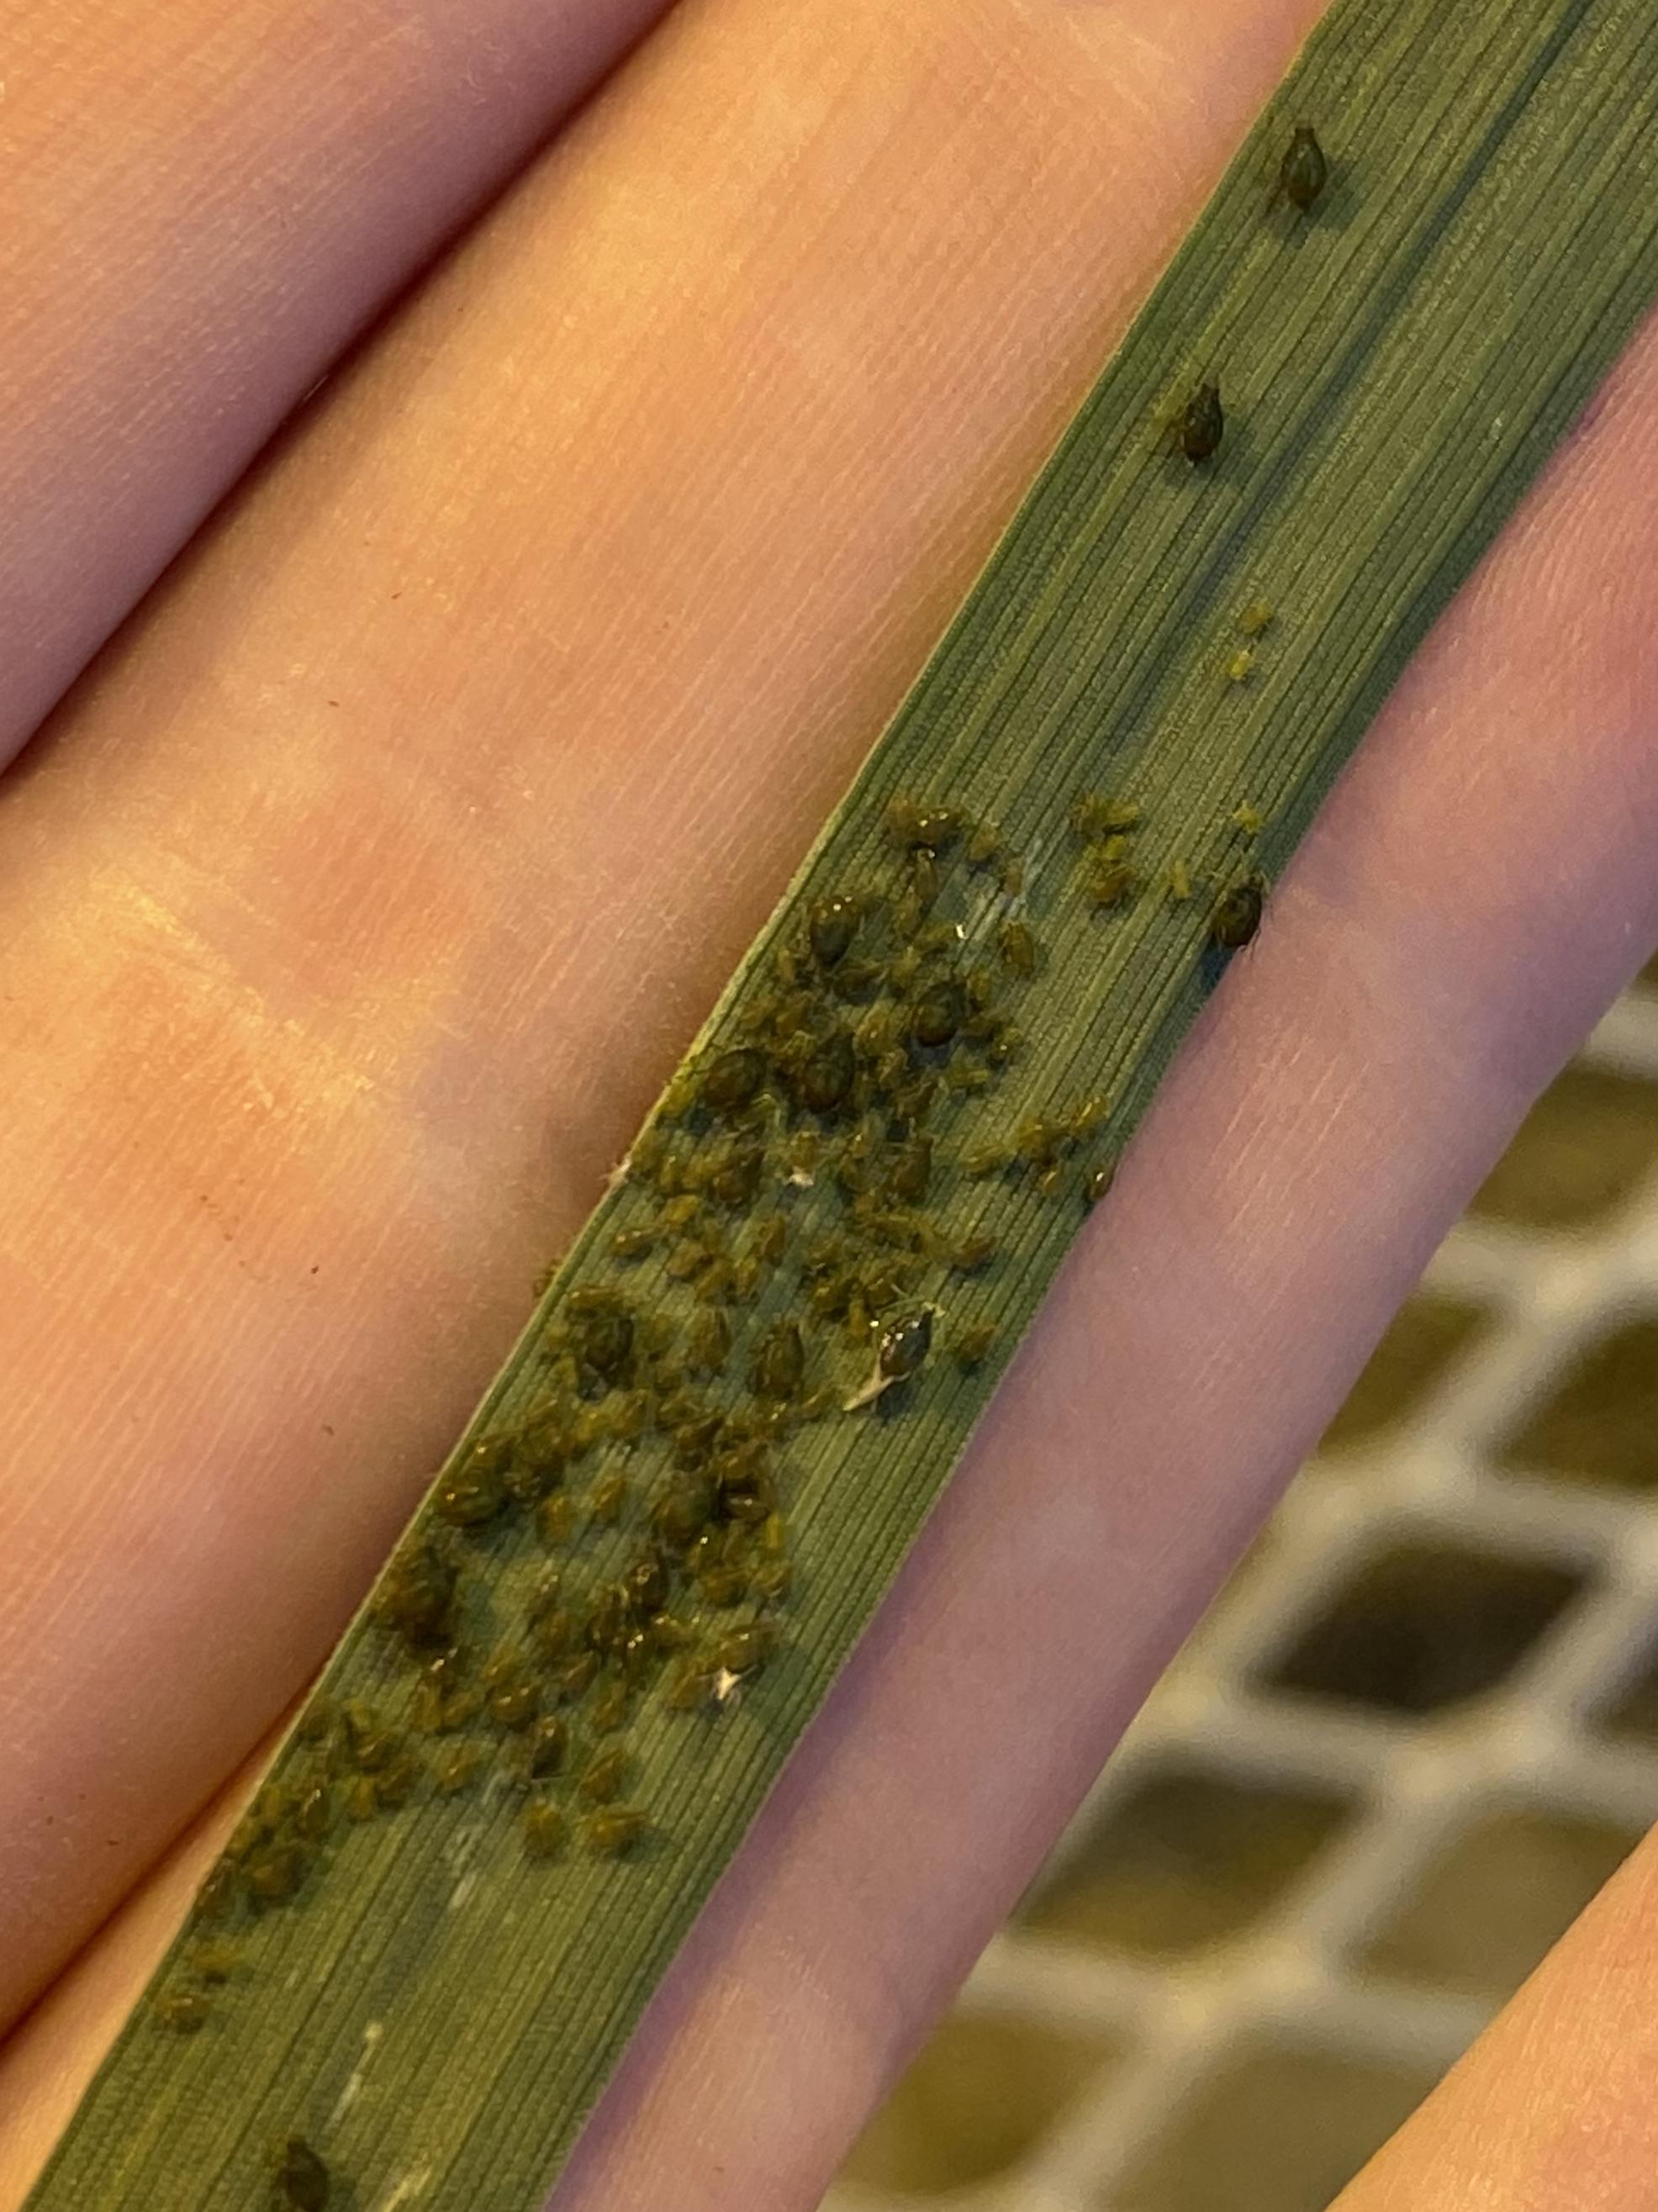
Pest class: bird_cherry_oat_aphid